Animal model of ischemic stroke

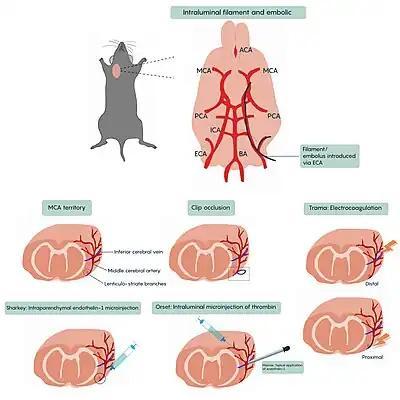
Some animal models of ischemic stroke in mice

One of the most commonly used animal models of hypoxic ischemia was originally described by Levine in 1960 and later refined by Rice et al., in 1981. This approach is useful to study hypoxic ischemia in the developing brain, since newborn rat pups are utilized in this model. Briefly, 7 day old rat pups undergo a permanent unilateral carotid artery ligation with a subsequent 3 hour exposure to a hypoxic environment (8% oxygen). This model creates a unilateral infarct in the hemisphere ipsilateral to the ligation, since the hypoxia alone is subthreshold for injury at this age. The area of injury is typically concentrated in periventricular regions of the brain, especially cortical and hippocampal areas.